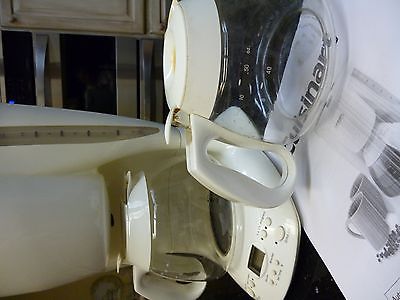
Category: coffee maker